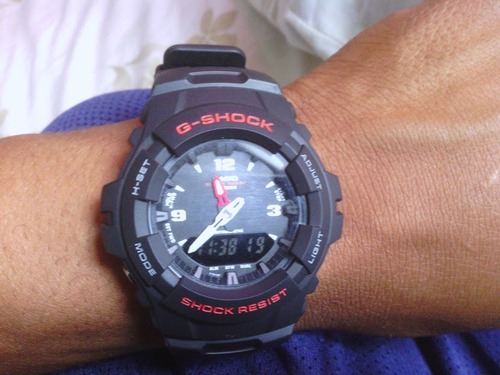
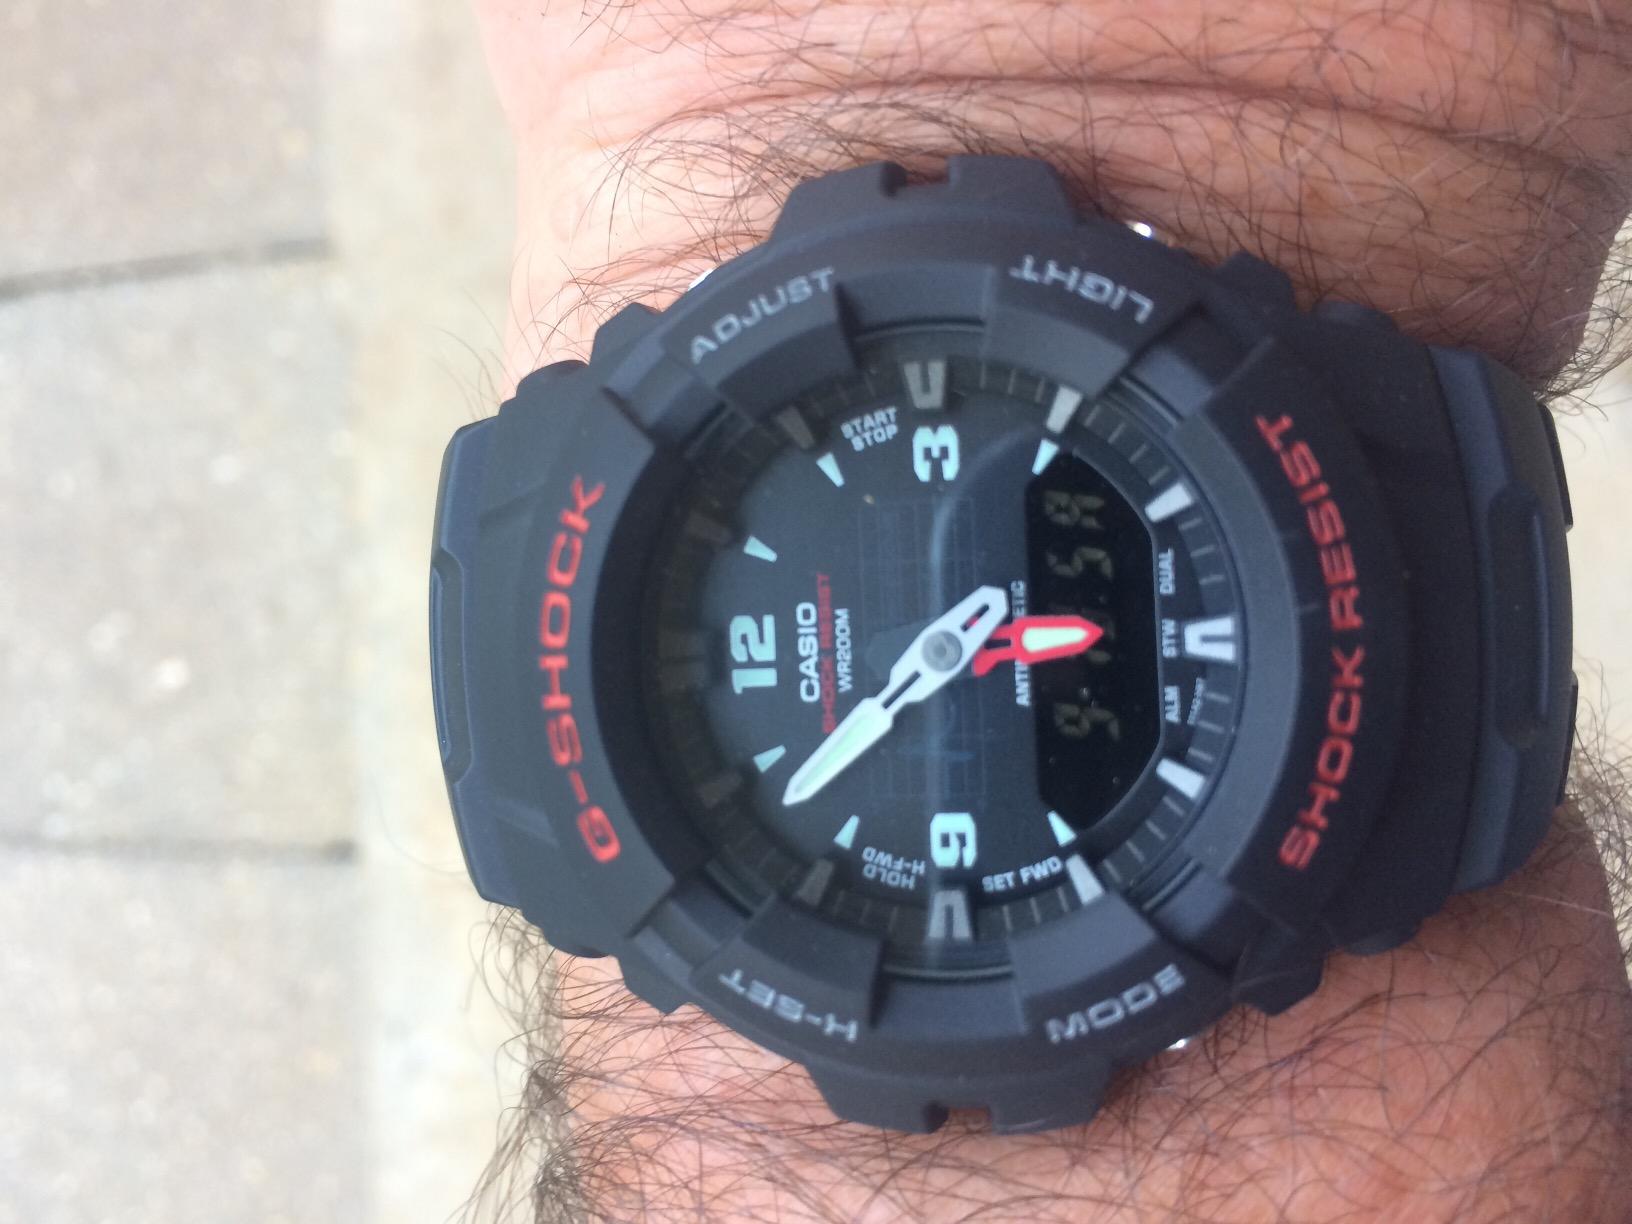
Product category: accessories_watch
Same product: yes